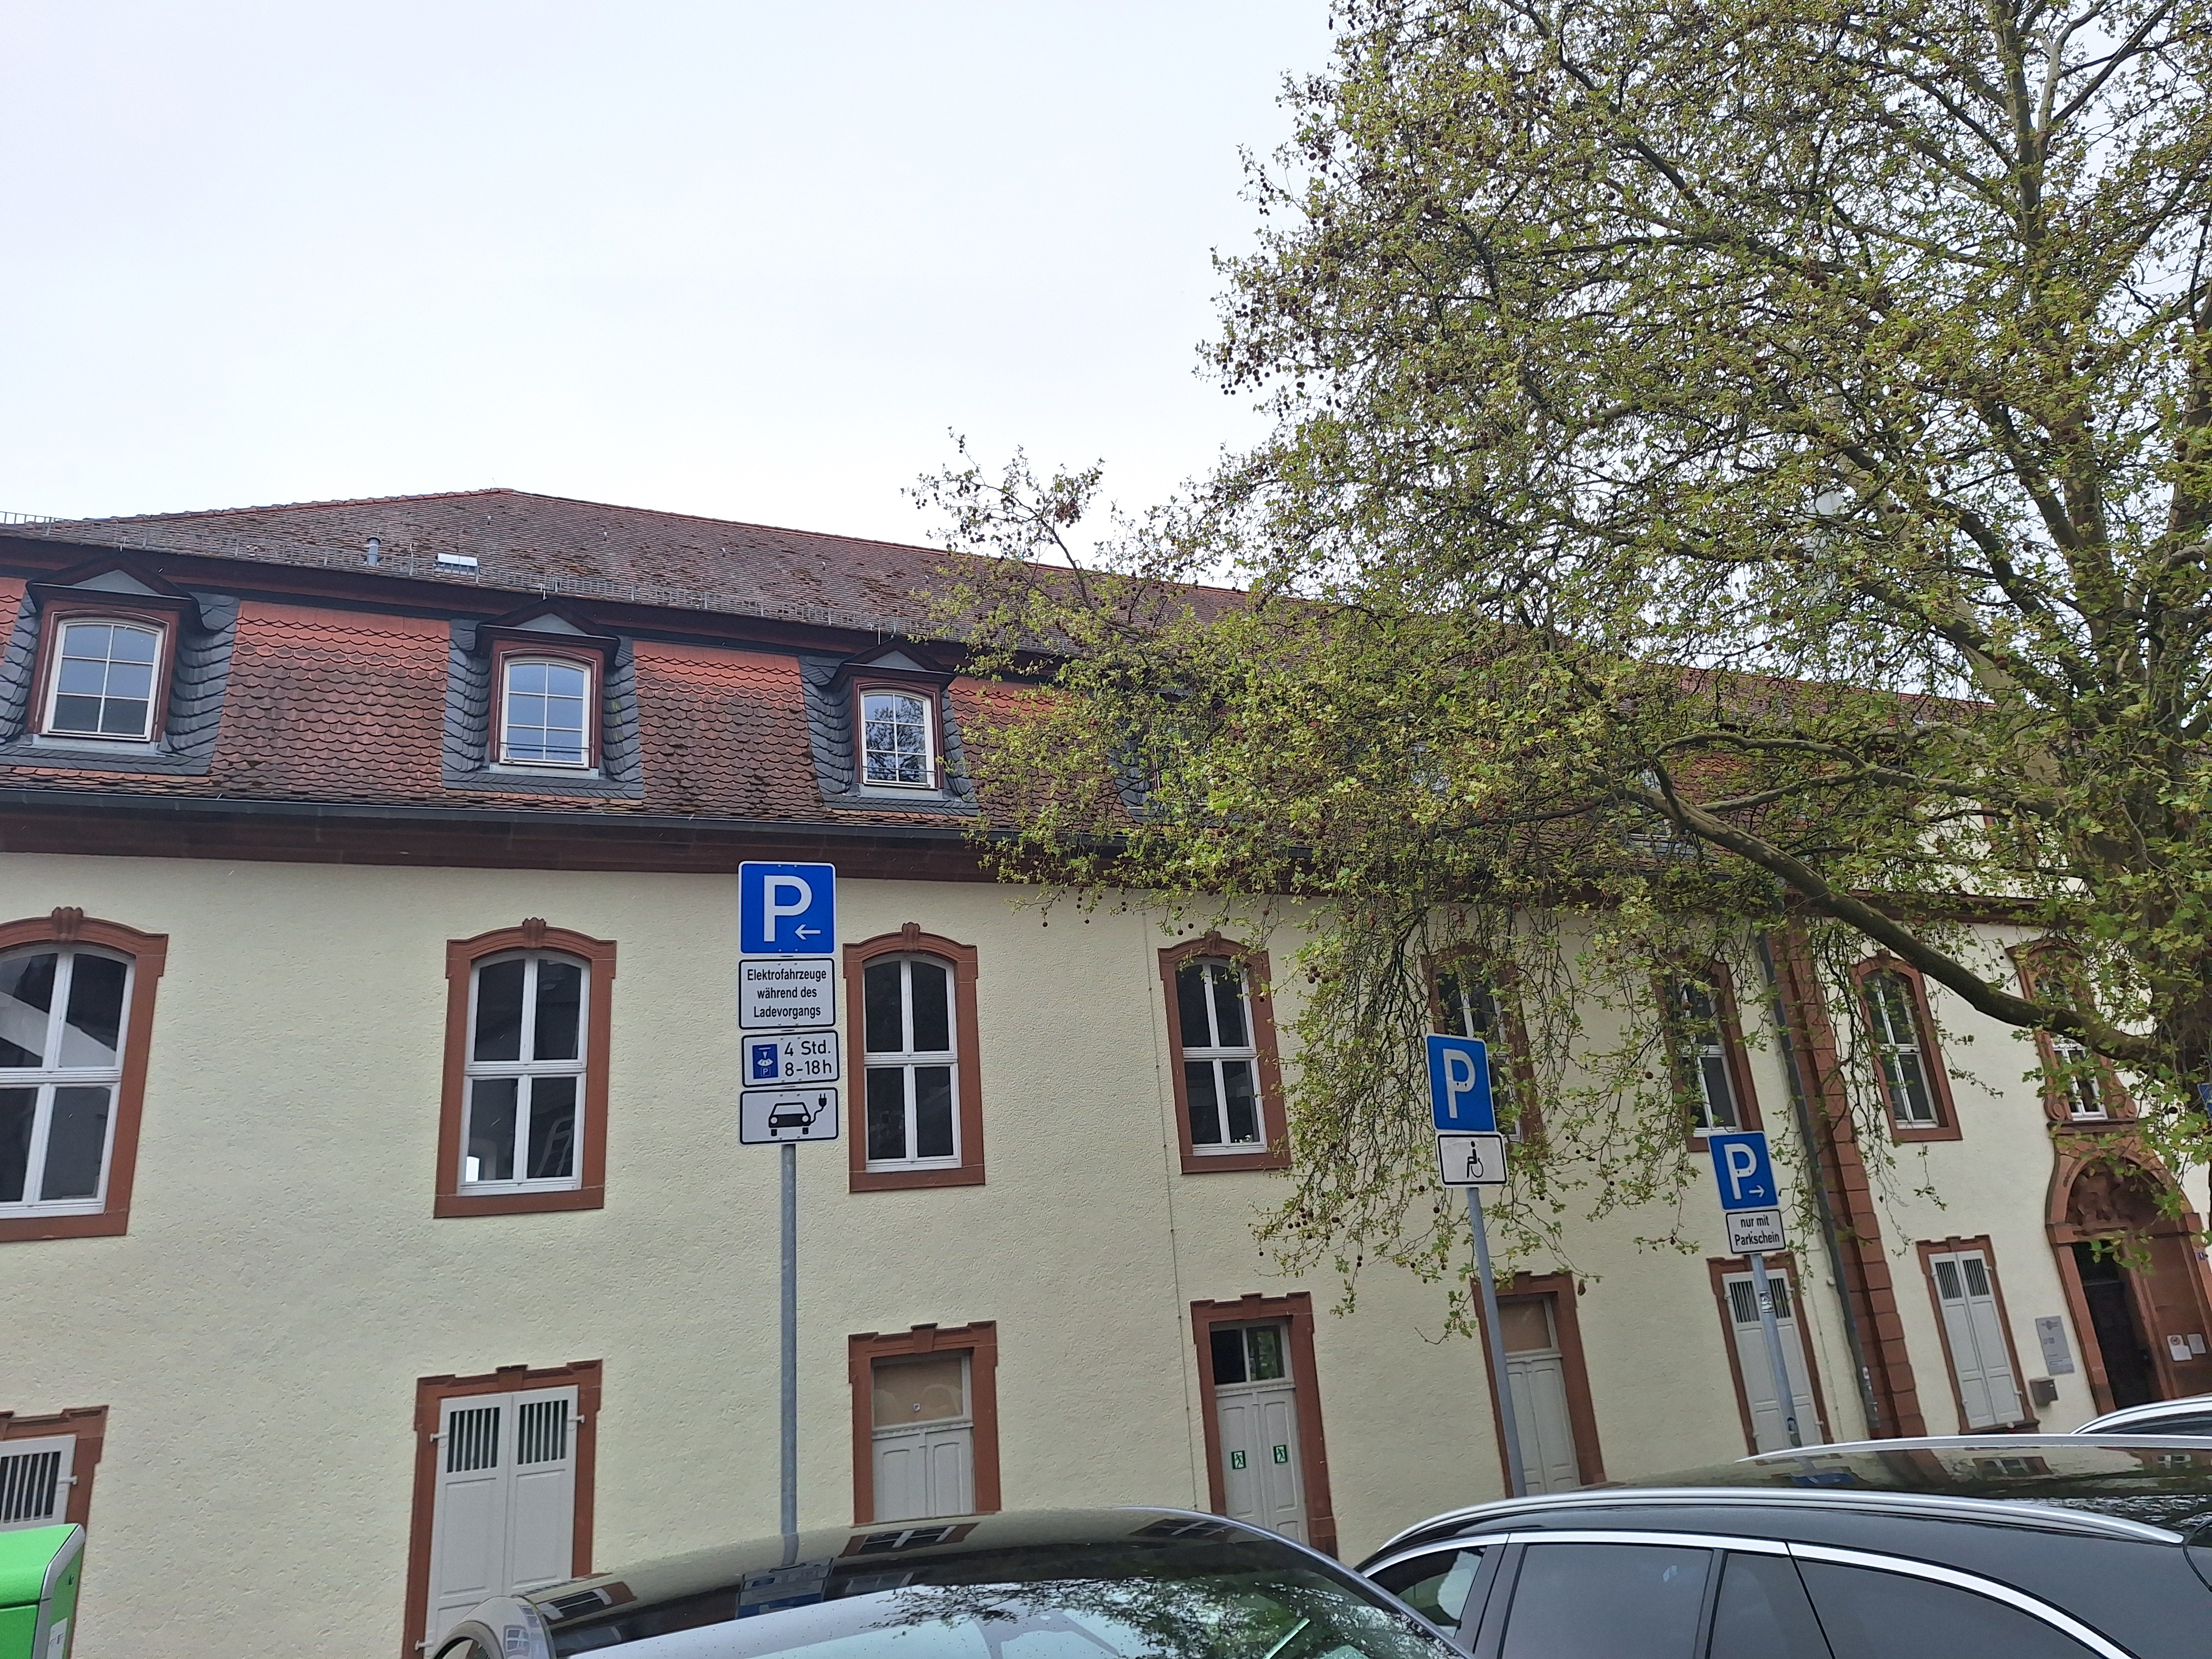
Building: Barfüßstraße 1